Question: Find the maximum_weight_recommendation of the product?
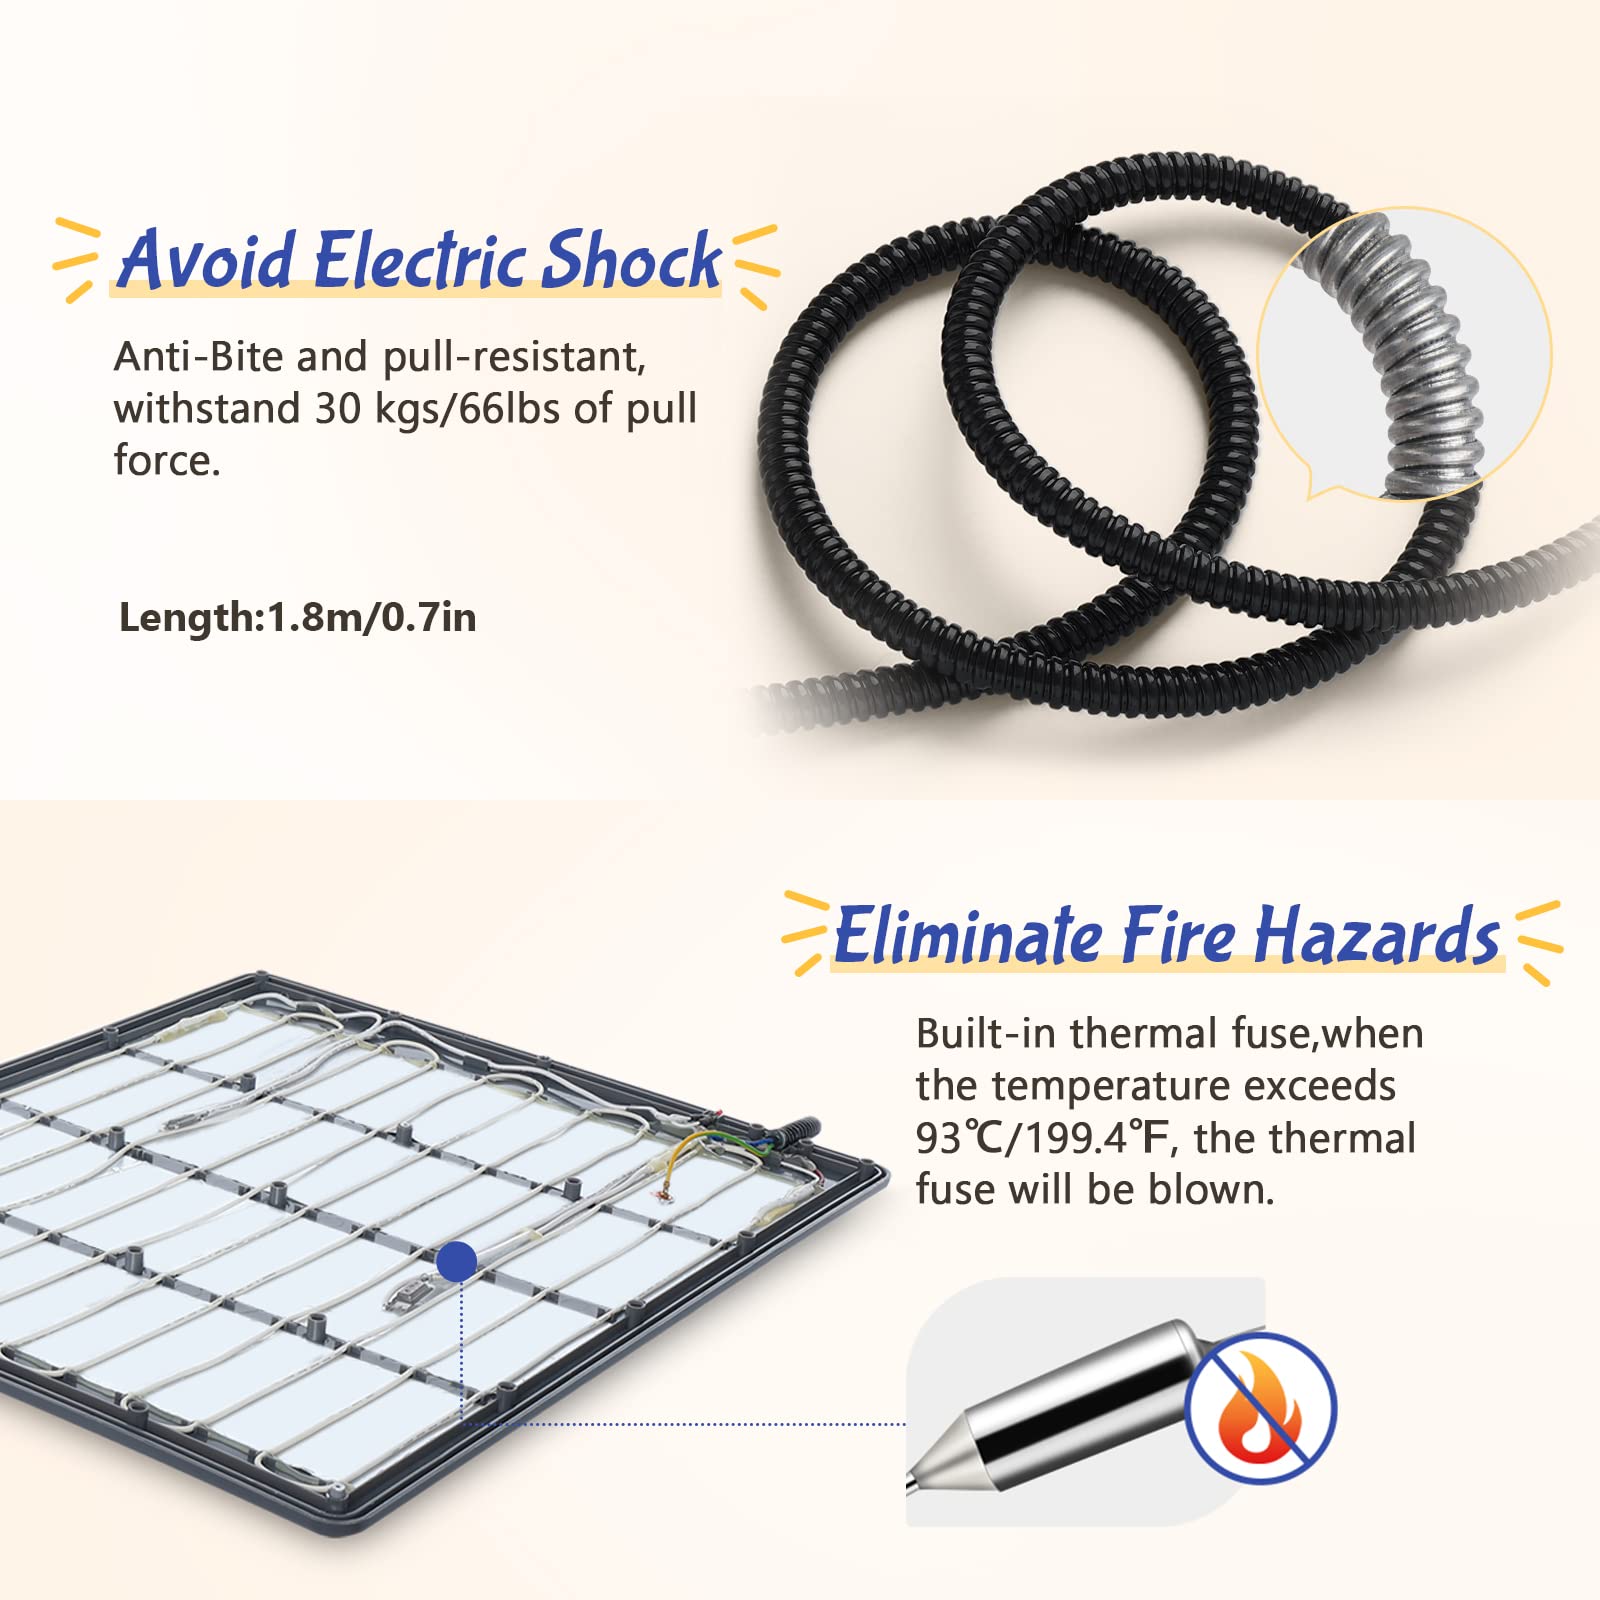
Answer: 30 kilogram